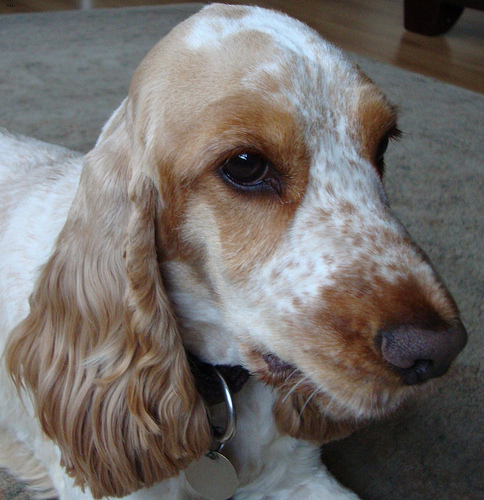
Animal: dog
Breed: english_cocker_spaniel